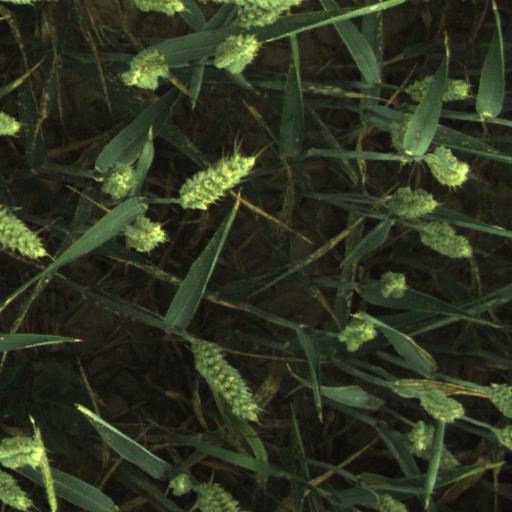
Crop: wheat